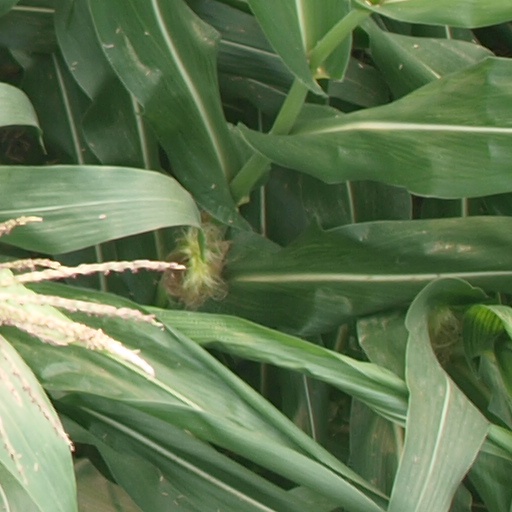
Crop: maize; corn